Piston (subcellular structure)

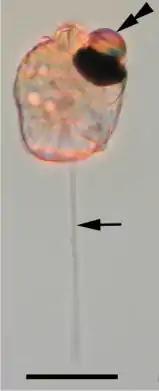
An isolate of "Erythropsidinium". The arrow indicates the piston; the double arrowhead indicates the ocelloid. Scale bar 20 μm.

A piston (also known as a dart, prod, or tentacle) is a complex contractile organelle found in some dinoflagellates, namely the "Erythropsidinium" and "Greuetodinium" genera of the family Warnowiaceae. This group is also well known for possessing other unusually complex subcellular structures such as the ocelloid and nematocyst. Observations of "Erythropsidinium" samples reveal that the length of the piston is highly variable across specimens. The piston is known to be capable of repetitive and dramatic contractile motion; although its function is unknown, roles in locomotion, prey capture, and defense have been suggested.